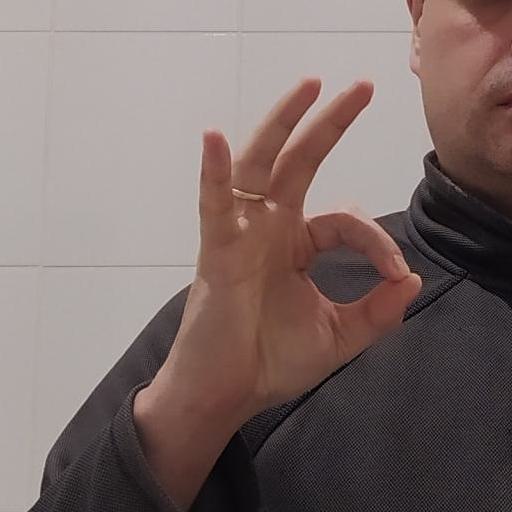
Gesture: ok